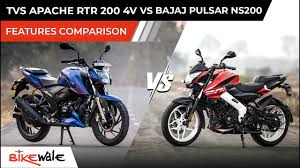
Vehicle type: Motorcycles